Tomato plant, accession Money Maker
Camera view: horizontal (90 deg, fisheye); turntable rotation: 30 degrees
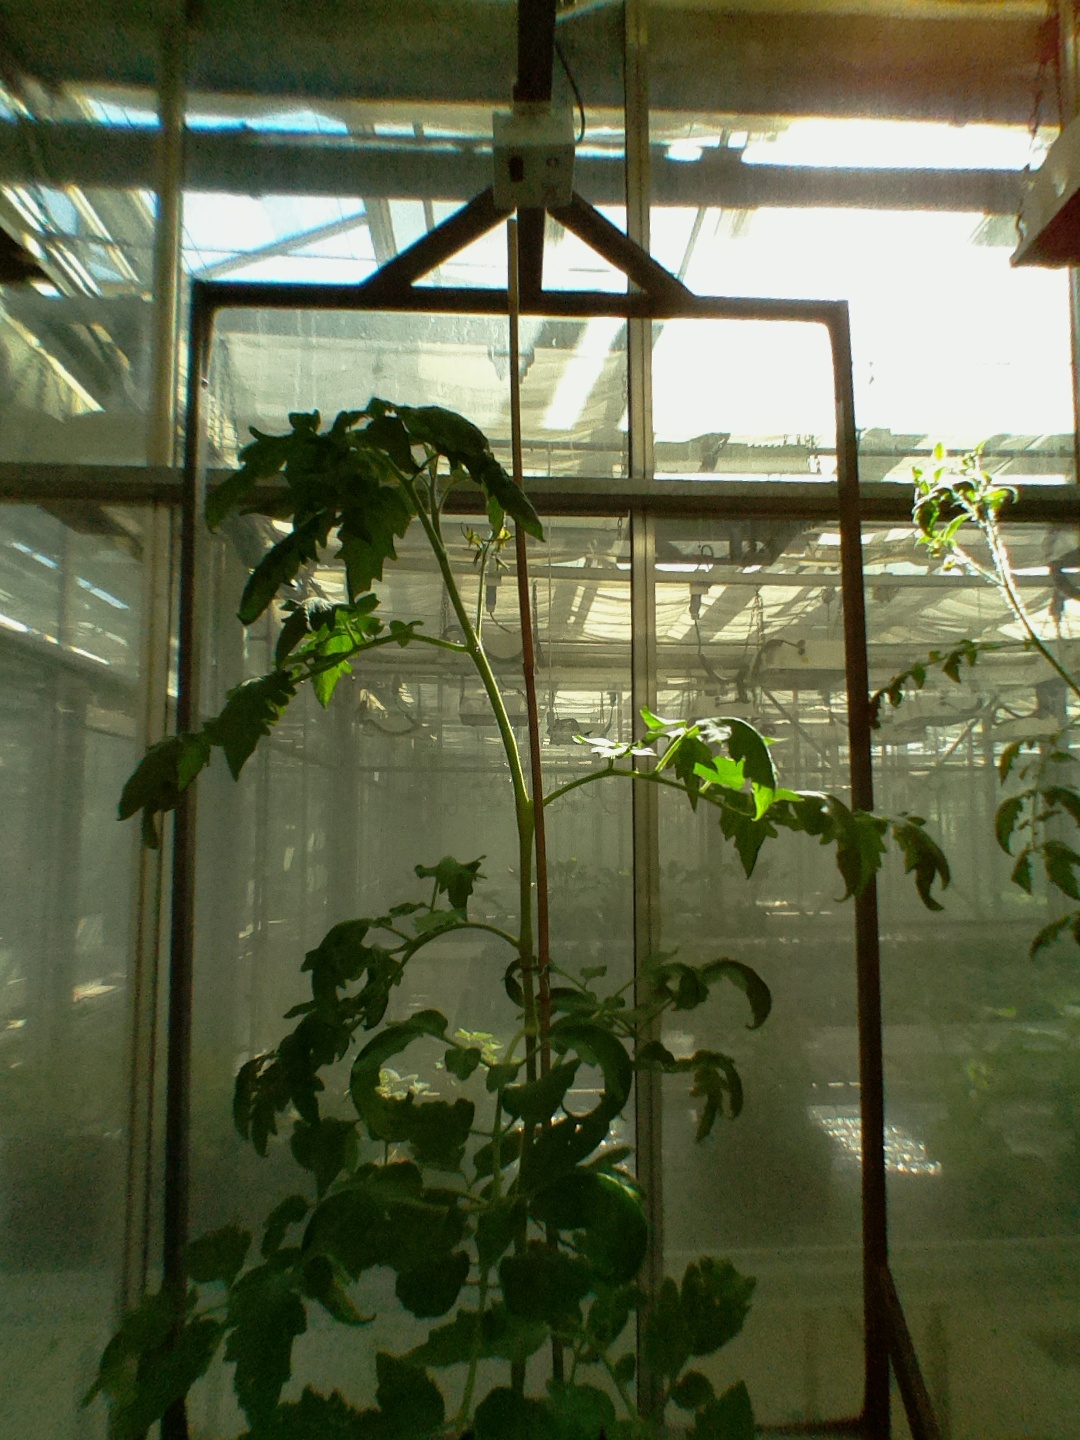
BBCH growth stage 63: 30%-40% of flowers open